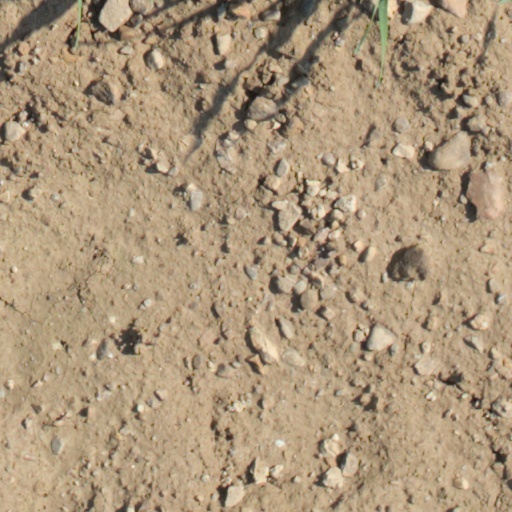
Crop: wheat